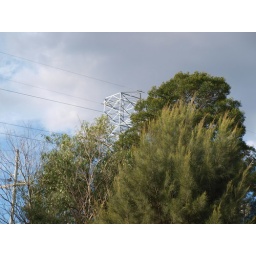
Trees in the city would not be complete without a electricity pole and tower included in the scenery